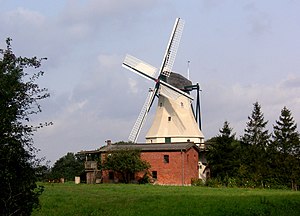
Langballe (Sydslesvig)
Hollændermølle Fortuna i Undevad
Langballe er en landsby og kommune beliggende ved Flensborg Fjord i det nordlige Angel. Administrativt hører landsbyen under Slesvig-Flensborg kreds i delstaten Slesvig-Holsten i det nordlige Tyskland.